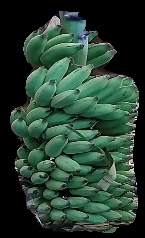
Variety: elakki-bale
Grade: grade1